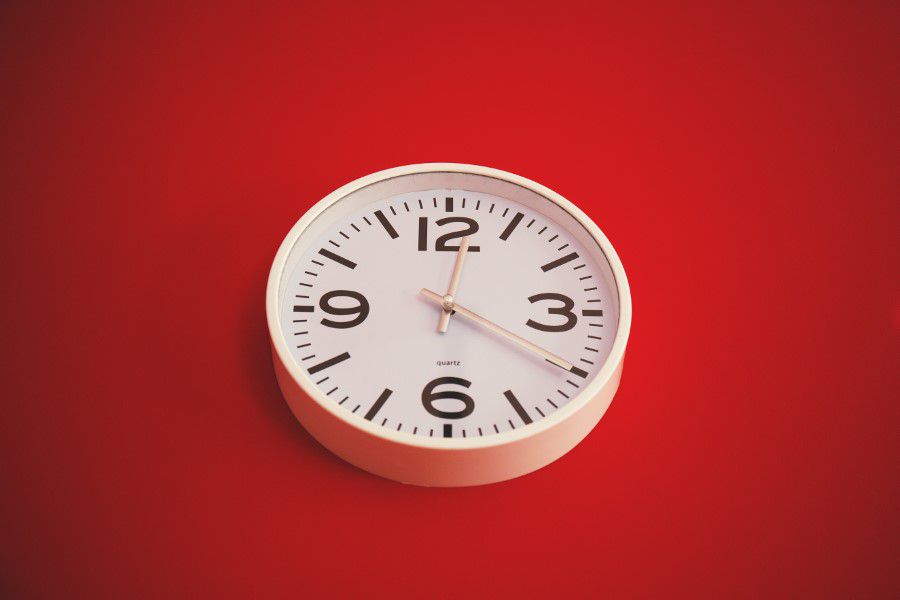
clock, wall clock, red, font, alarm clock, home accessories, number, Material property, furniture, interior design, circle, quartz clock, fashion accessory, metal